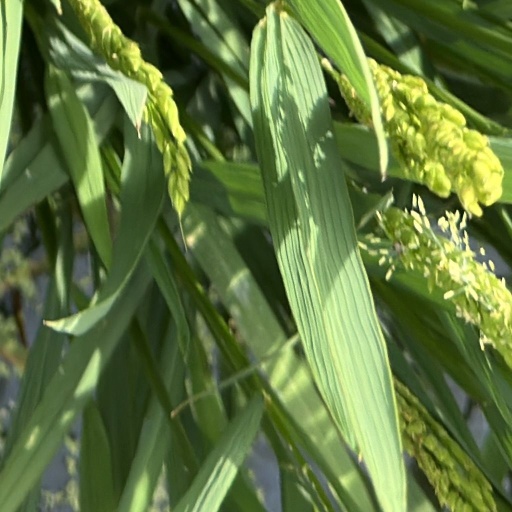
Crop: rice